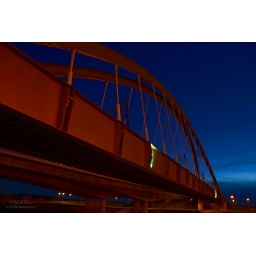
railroad bridge in the rotterdam port area in the twilight right after sundown